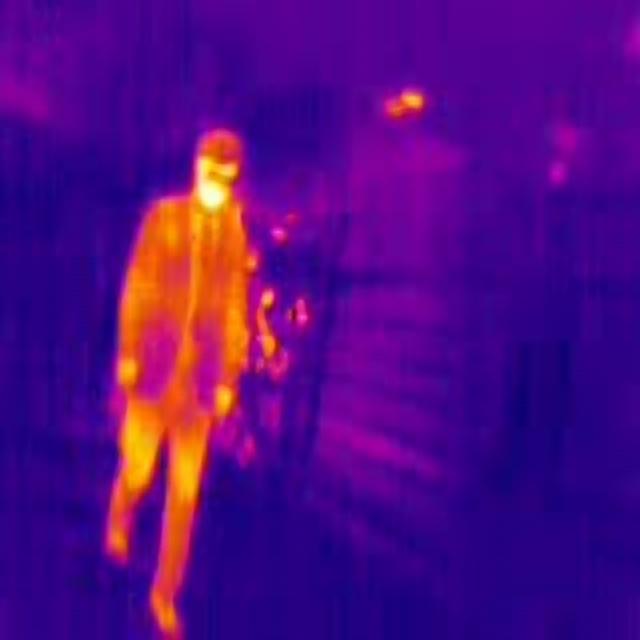
Detected objects:
label: person